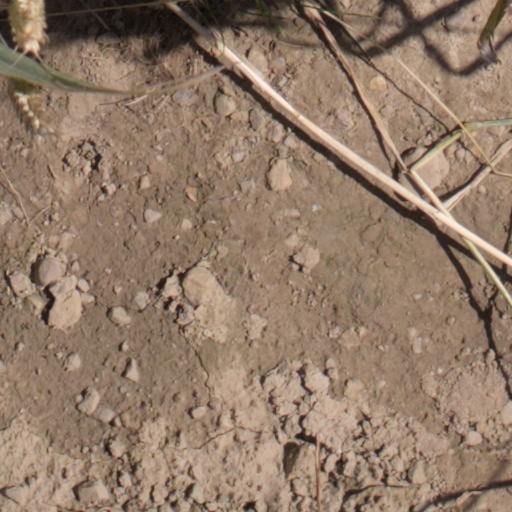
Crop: wheat